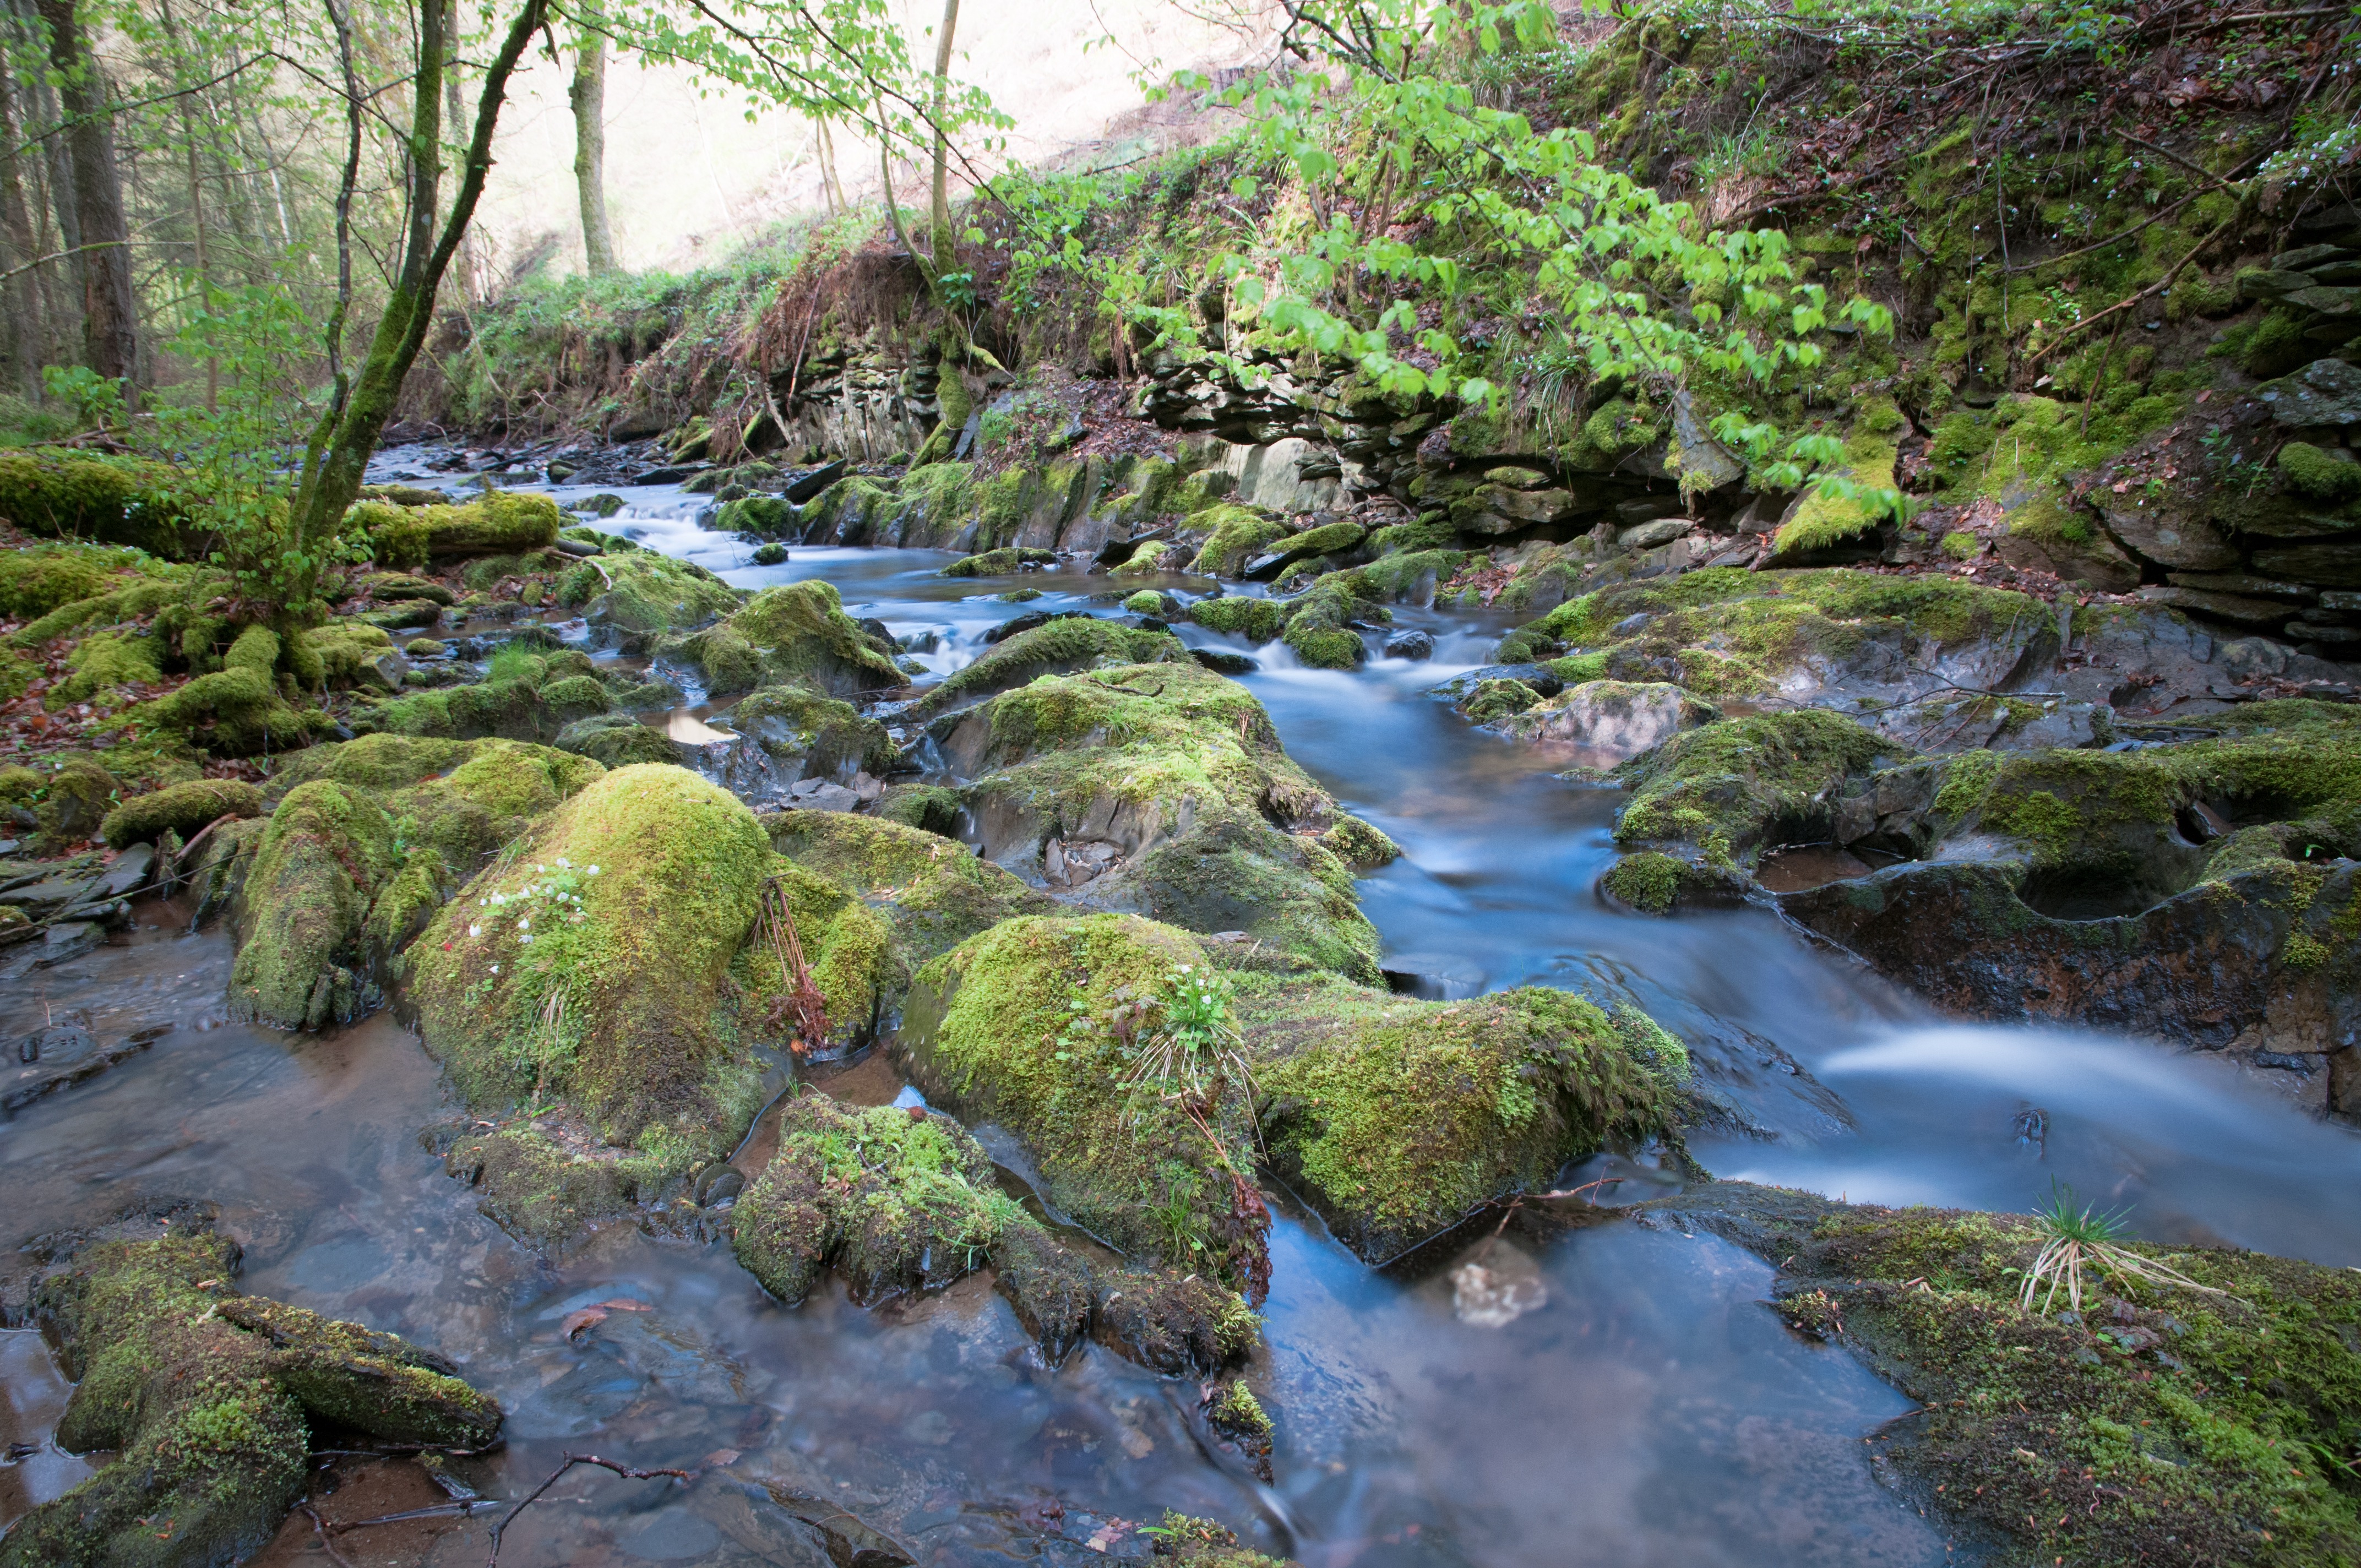
water, nature, forest, rock, waterfall, creek, wilderness, river, valley, moss, stream, spring, rapid, rest, national park, long exposure, body of water, stones, vegetation, rainforest, beauty, woodland, bach, habitat, eifel, water feature, ecosystem, watercourse, landform, nature reserve, old growth forest, natural environment, geographical feature, puengelbach